List of main battle tanks by generation

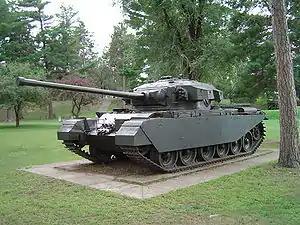
The British Centurion is sometimes considered a first generation main battle tank

The Canadian Army Command & Staff College developed a system to classify Western main battle tanks in three different generations (Soviet/Russian ones are not covered). Tanks such as the Chieftain, Leopard 1, M48 and M60 are considered first generation MBTs, while the Challenger 1, Leopard 2 and M1 Abrams are considered second generation ones. Digital tanks such as the Leclerc, Leopard 2A5 and M1A2 Abrams are considered third generation tanks.